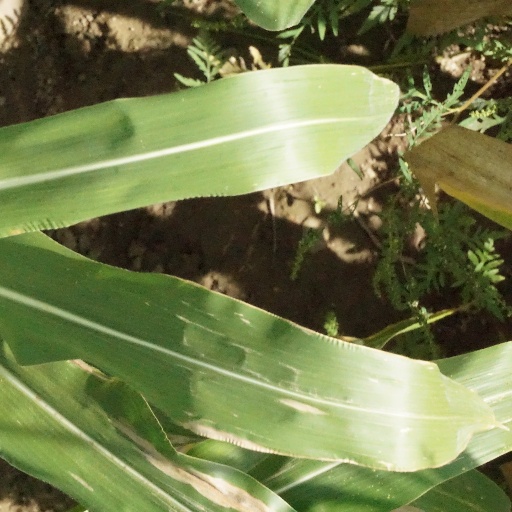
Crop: maize; corn